FIU Panthers

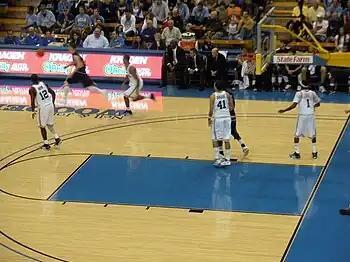
FIU at UCLA Pauley Pavilion, 2008

The current head coach of the FIU men's basketball team is Jeremy Ballard, who was hired on April 20, 2018.